Evangelista Torricelli

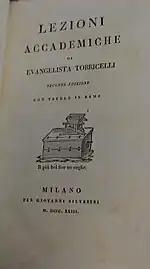
Title page to an 1823 copy of "Lezioni accademiche"

A second unambiguous prediction of Torricelli's sea of air hypothesis was made by Blaise Pascal, who argued, and proved, that the mercury column of the barometer should drop at higher elevations. Indeed, it dropped slightly on top of a 50-meter bell tower, and much more so at the peak of a 1460-meter mountain.